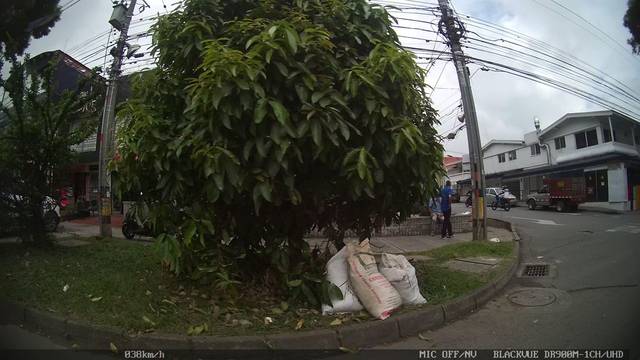
Region: Colombia
Coordinates: 6.248, -75.603